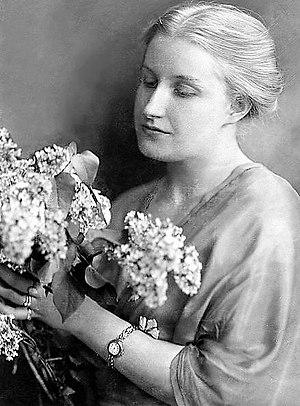
Thea von Harbou, née le 27 décembre 1888 à Tauperlitz, un district de la ville de Döhlau, en Franconie, et morte le 1ᵉʳ juillet 1954 à Berlin, est une romancière, scénariste, réalisatrice et actrice de théâtre allemande. Elle a été mariée avec Fritz Lang, avec qui elle a notamment écrit les films M le maudit et Metropolis.